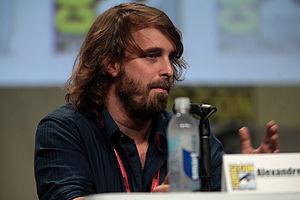
Alexandre Jouan-Arcady, dit Alexandre Aja, est un réalisateur, producteur de cinéma, scénariste, dialoguiste et acteur français, né le 7 août 1978 à Paris.